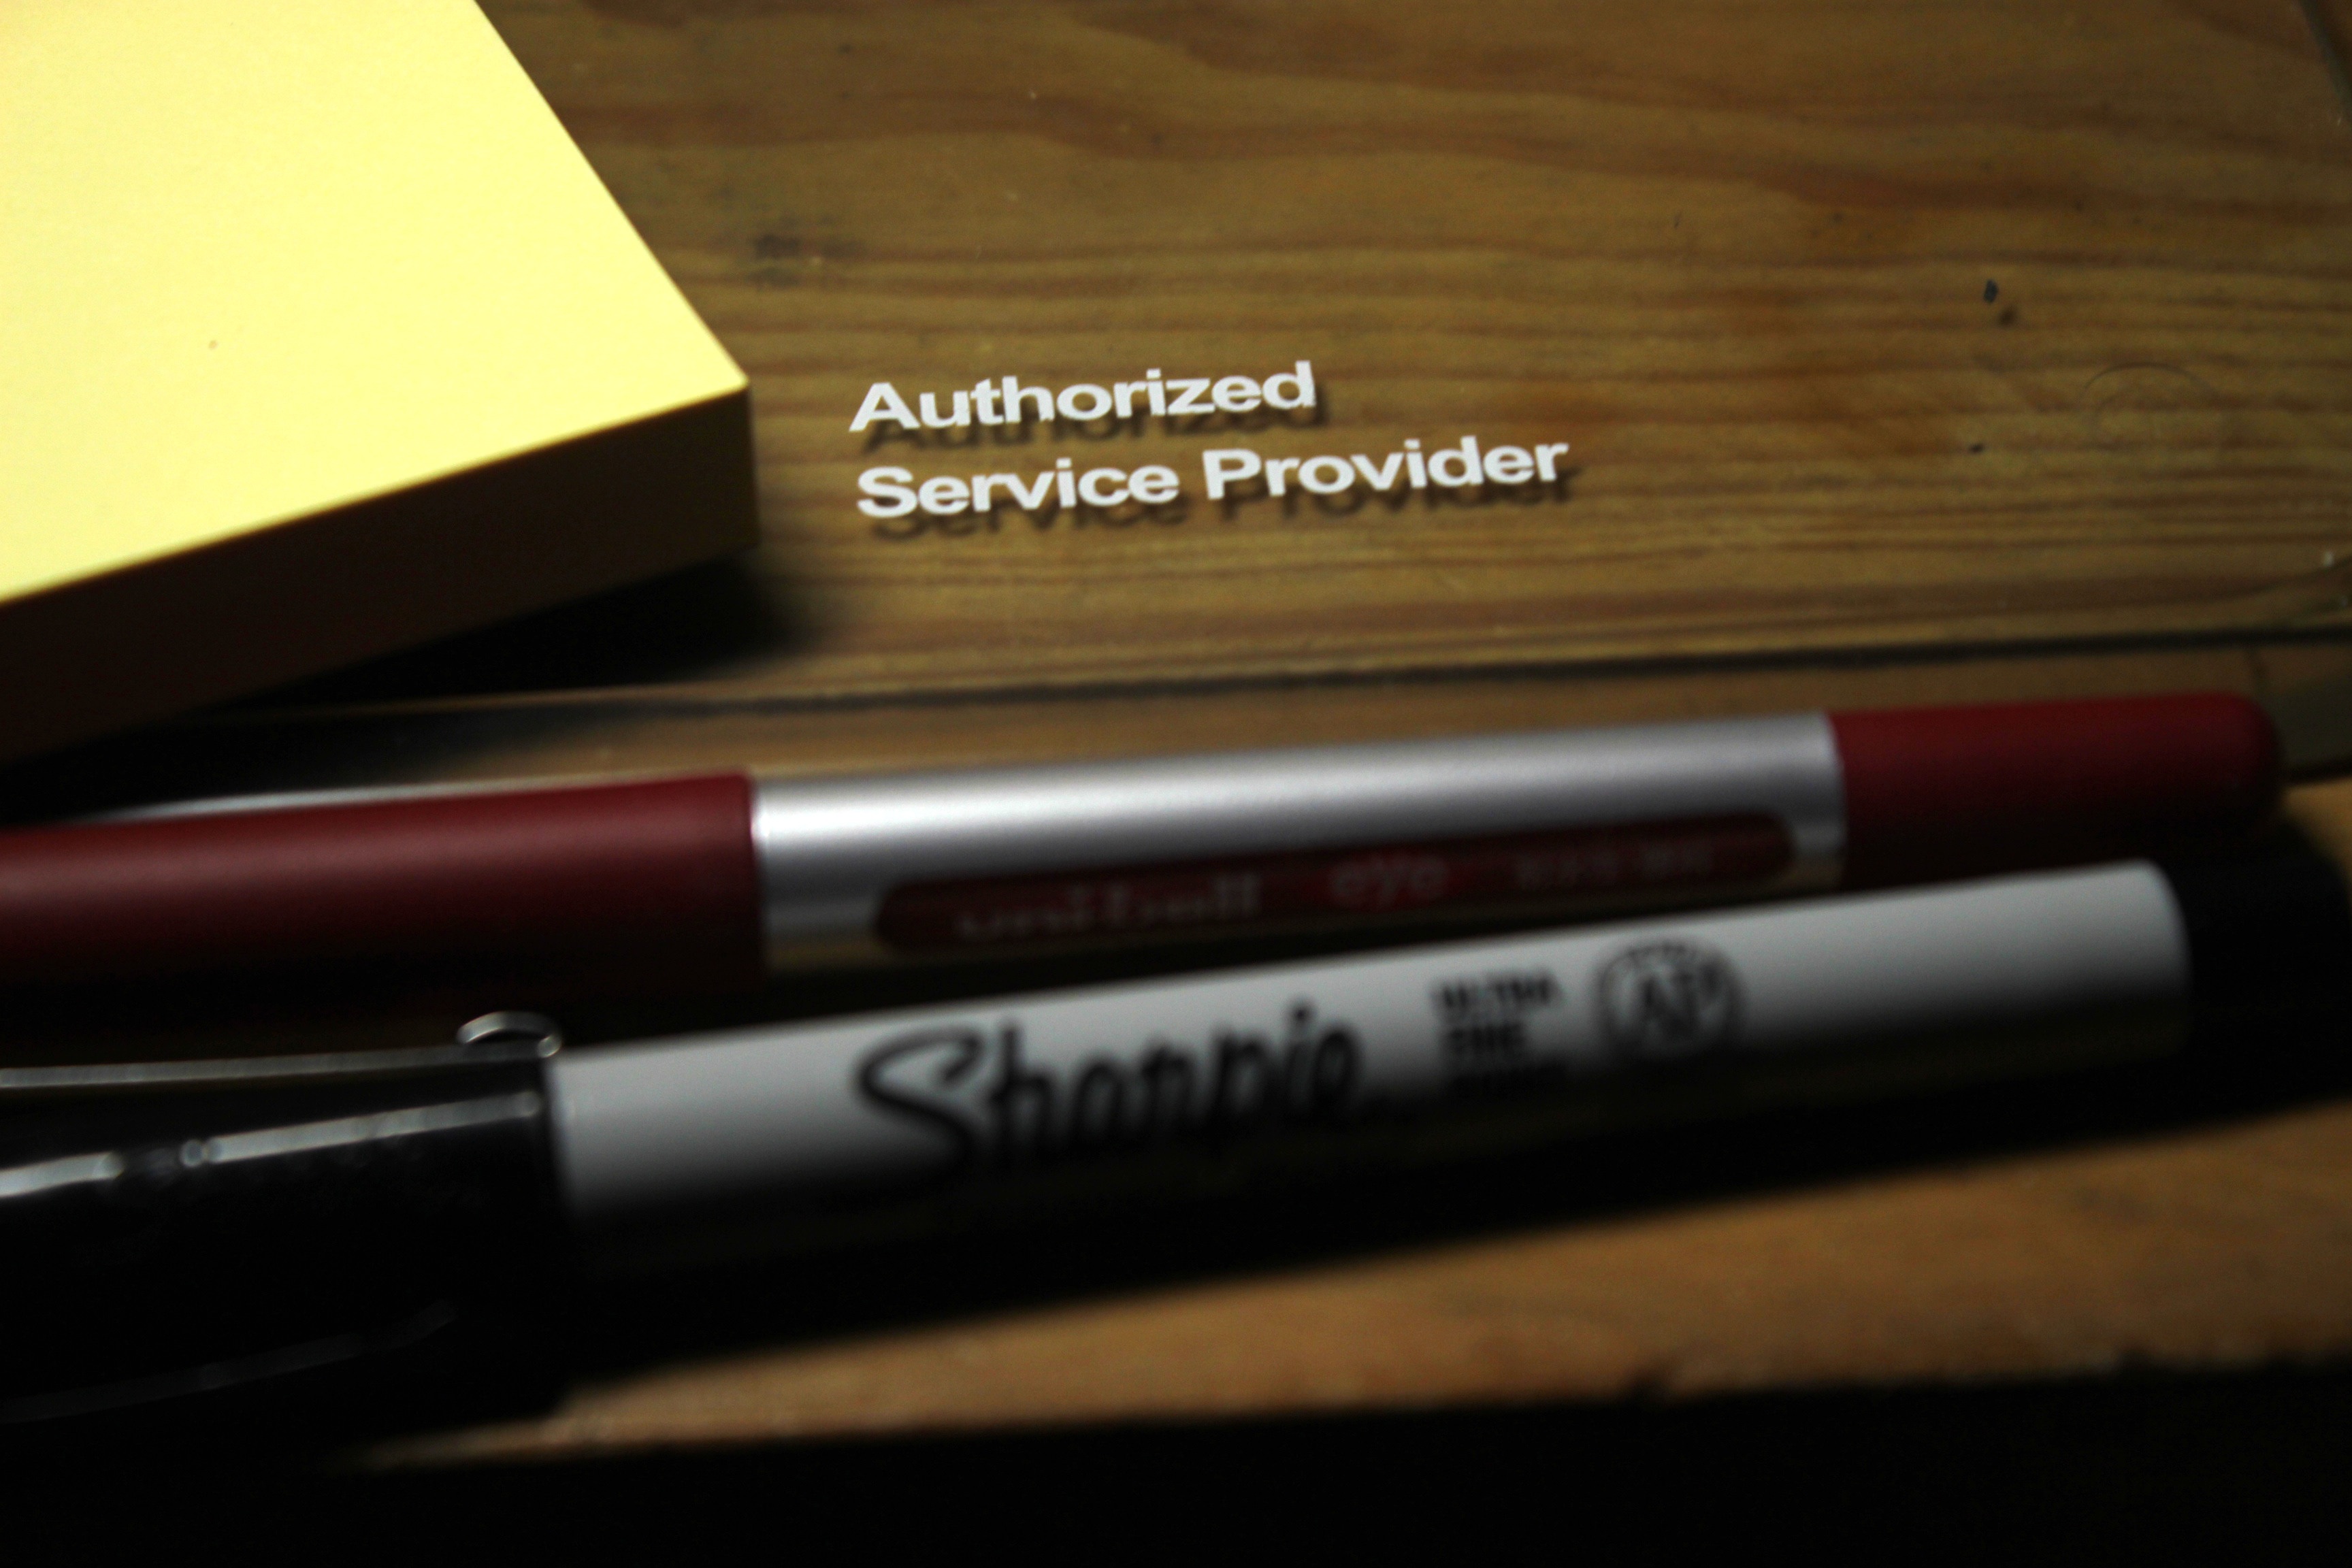
writing, pen, scenery, lip, eye, stationery, cosmetics, the work, cue stick